Alessandro Achillini

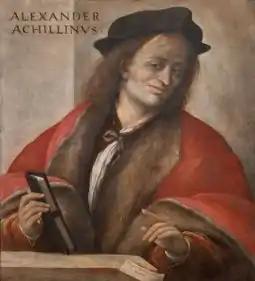
Alessandro Achillini

Alessandro Achillini ("Latin" Alexander Achillinus; 20 or 29 October 1463 (or possibly 1461)2 August 1512) was an Italian philosopher and physician. He is known for the anatomic studies that he was able to publish, made possible by a 13th-century edict putatively by Emperor Frederick II allowing for dissection of human cadavers, and which previously had stimulated the anatomist Mondino de Luzzi (c. 1270 – 1326) at Bologna.